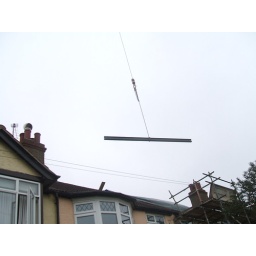
Iron bar over house